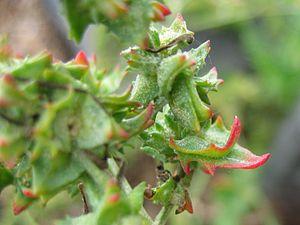
Les Lagunas de Guanacache connues aussi sous le nom de Bañados de Guanacache ou de Huanacache, en Argentine, sont une grande zone humide située au nord-est de la province de Mendoza, au sud-est de celle de San Juan, et au nord-ouest de celle de San Luis, dans la région argentine appelée Cuyo.